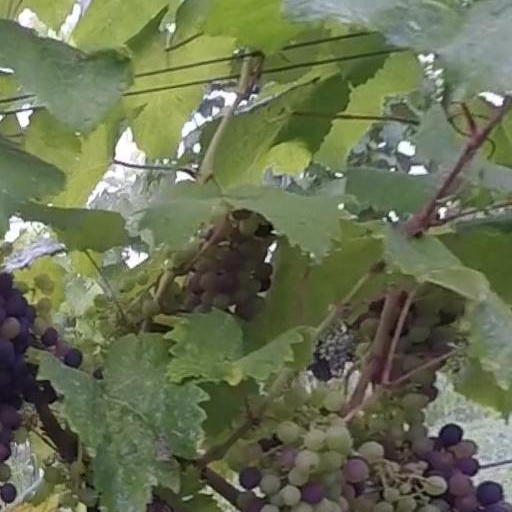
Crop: grape